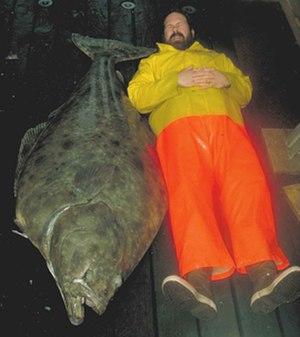
Les Pleuronectidae sont une famille de poissons plats incluant notamment les plies, les limandes, les flets et les flétans.
Le flétan du Pacifique est une espèce de grands poissons plats de la famille des Pleuronectidae, que l'on rencontre de la Californie à l'Alaska et de la Sibérie à la mer du Japon. C'est une espèce d'importance commerciale. Il est très proche du flétan de l'Atlantique, qui, lui, est généralement un peu plus grand.
Les Pleuronectiformes ou poissons plats forment un ordre de poissons à nageoires rayonnées. Les plies, les soles, les flets, les flétans, cardeaux, limandes, turbots, les carlottins, barbues, les cardines sont, sauf exceptions, des poissons de ce groupe.